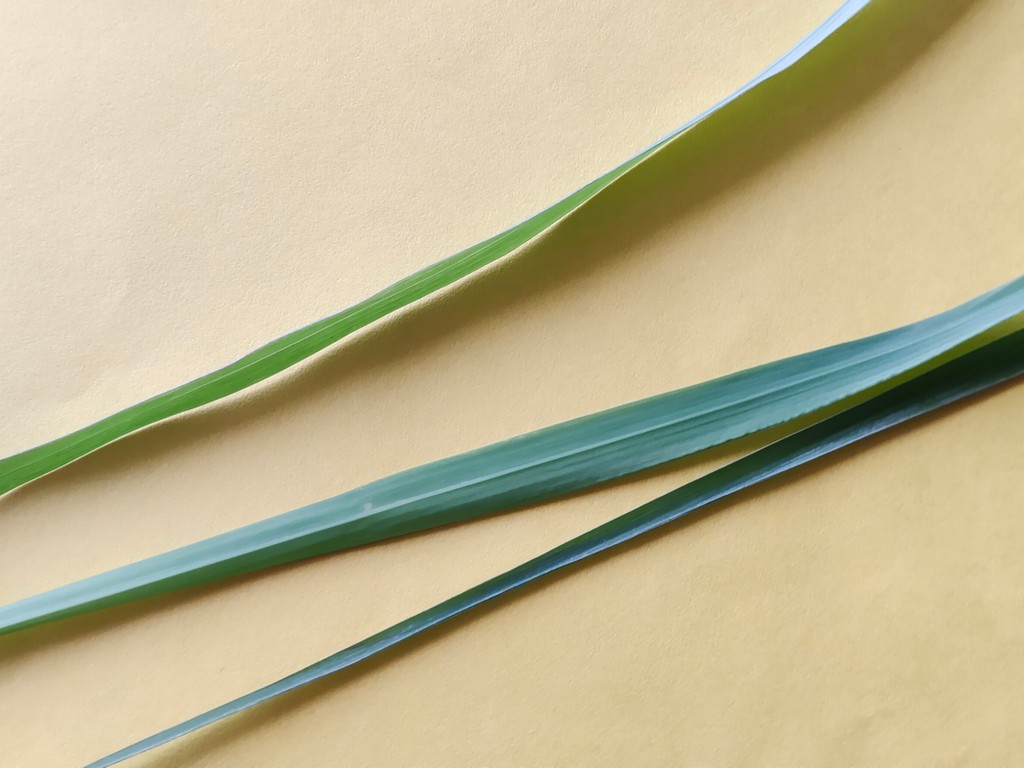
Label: Healthy